International Pharmaceutical Students' Federation

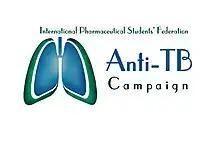

In 1996, the WHO joined hands with the International Union Against Tuberculosis and Lung Disease (IUATLD). In 2000, the Stop TB Partnership was formed by network of organisations and countries in order to fight against tuberculosis (TB). The goal of this partnership is to eradicate TB by 2050. IPSF organizes initiatives and strongly advocates for this campaign in order to raise awareness about tuberculosis. On March 24, the official world TB day, multiple IPSF organisations organise a TB awareness campaign in their home countries, where they share their knowledge as pharmacists and as pharmacy students and educate the population on the dangers of tuberculosis.